Gouwenaerbåen

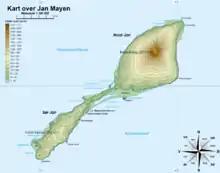
Map of Jan Mayen

Gouwenaerbåen (English: "Gouwenaer Reef") is a 10 m (33 ft) shoal or reef southeast of Eggøya, on the southern coast of the island of Jan Mayen. It is named after the Dutch seafarer Jacob de Gouwenaer, who was master of the "Orangienboom" in 1614, when he had first come upon the island (although he had been preceded by another Dutch expedition as well as a French one the same year). His name had originally been attached to Rekvedbukta.